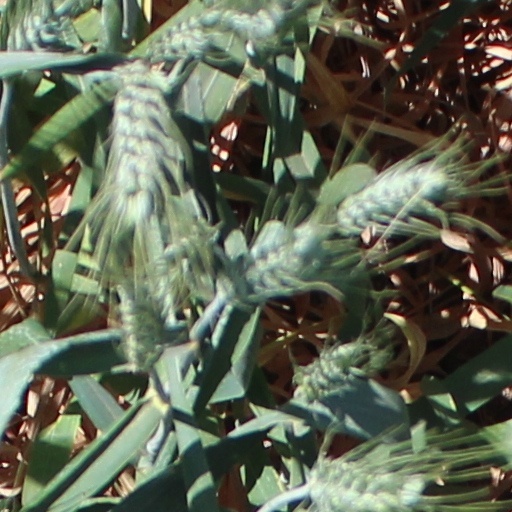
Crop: wheat